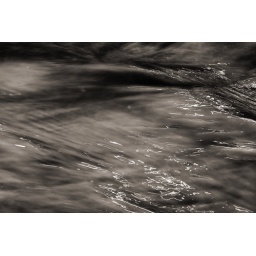
Luminescent aqua in black and white